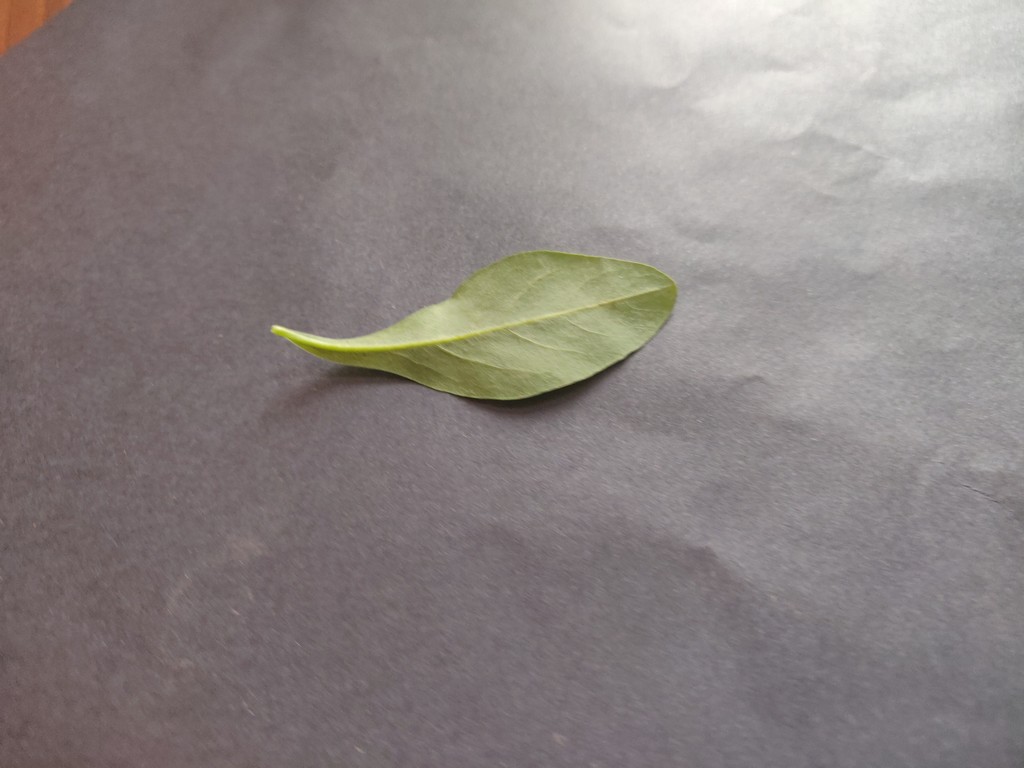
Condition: Healthy
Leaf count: single
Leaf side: back